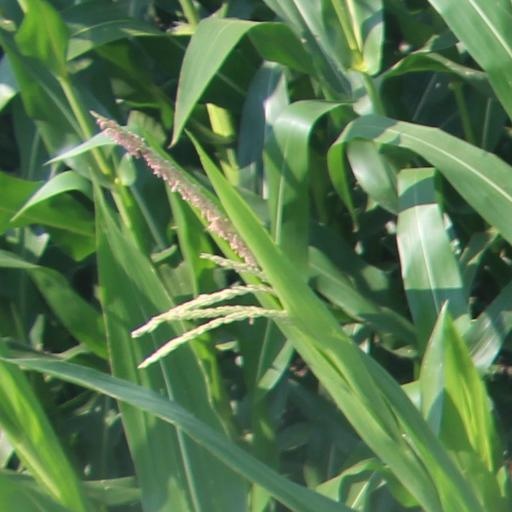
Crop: maize; corn